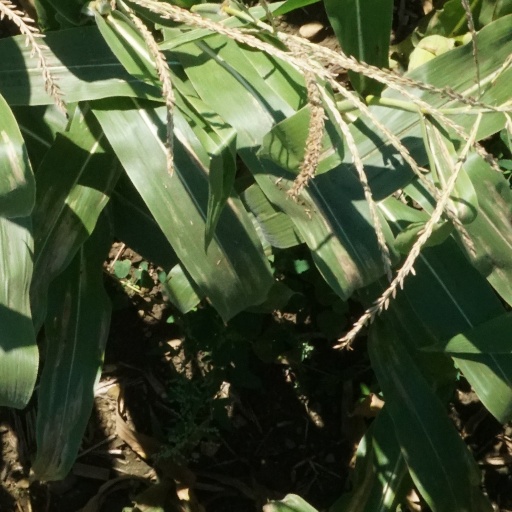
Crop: maize; corn